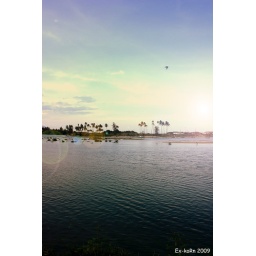
I'm just a little bird in the sky